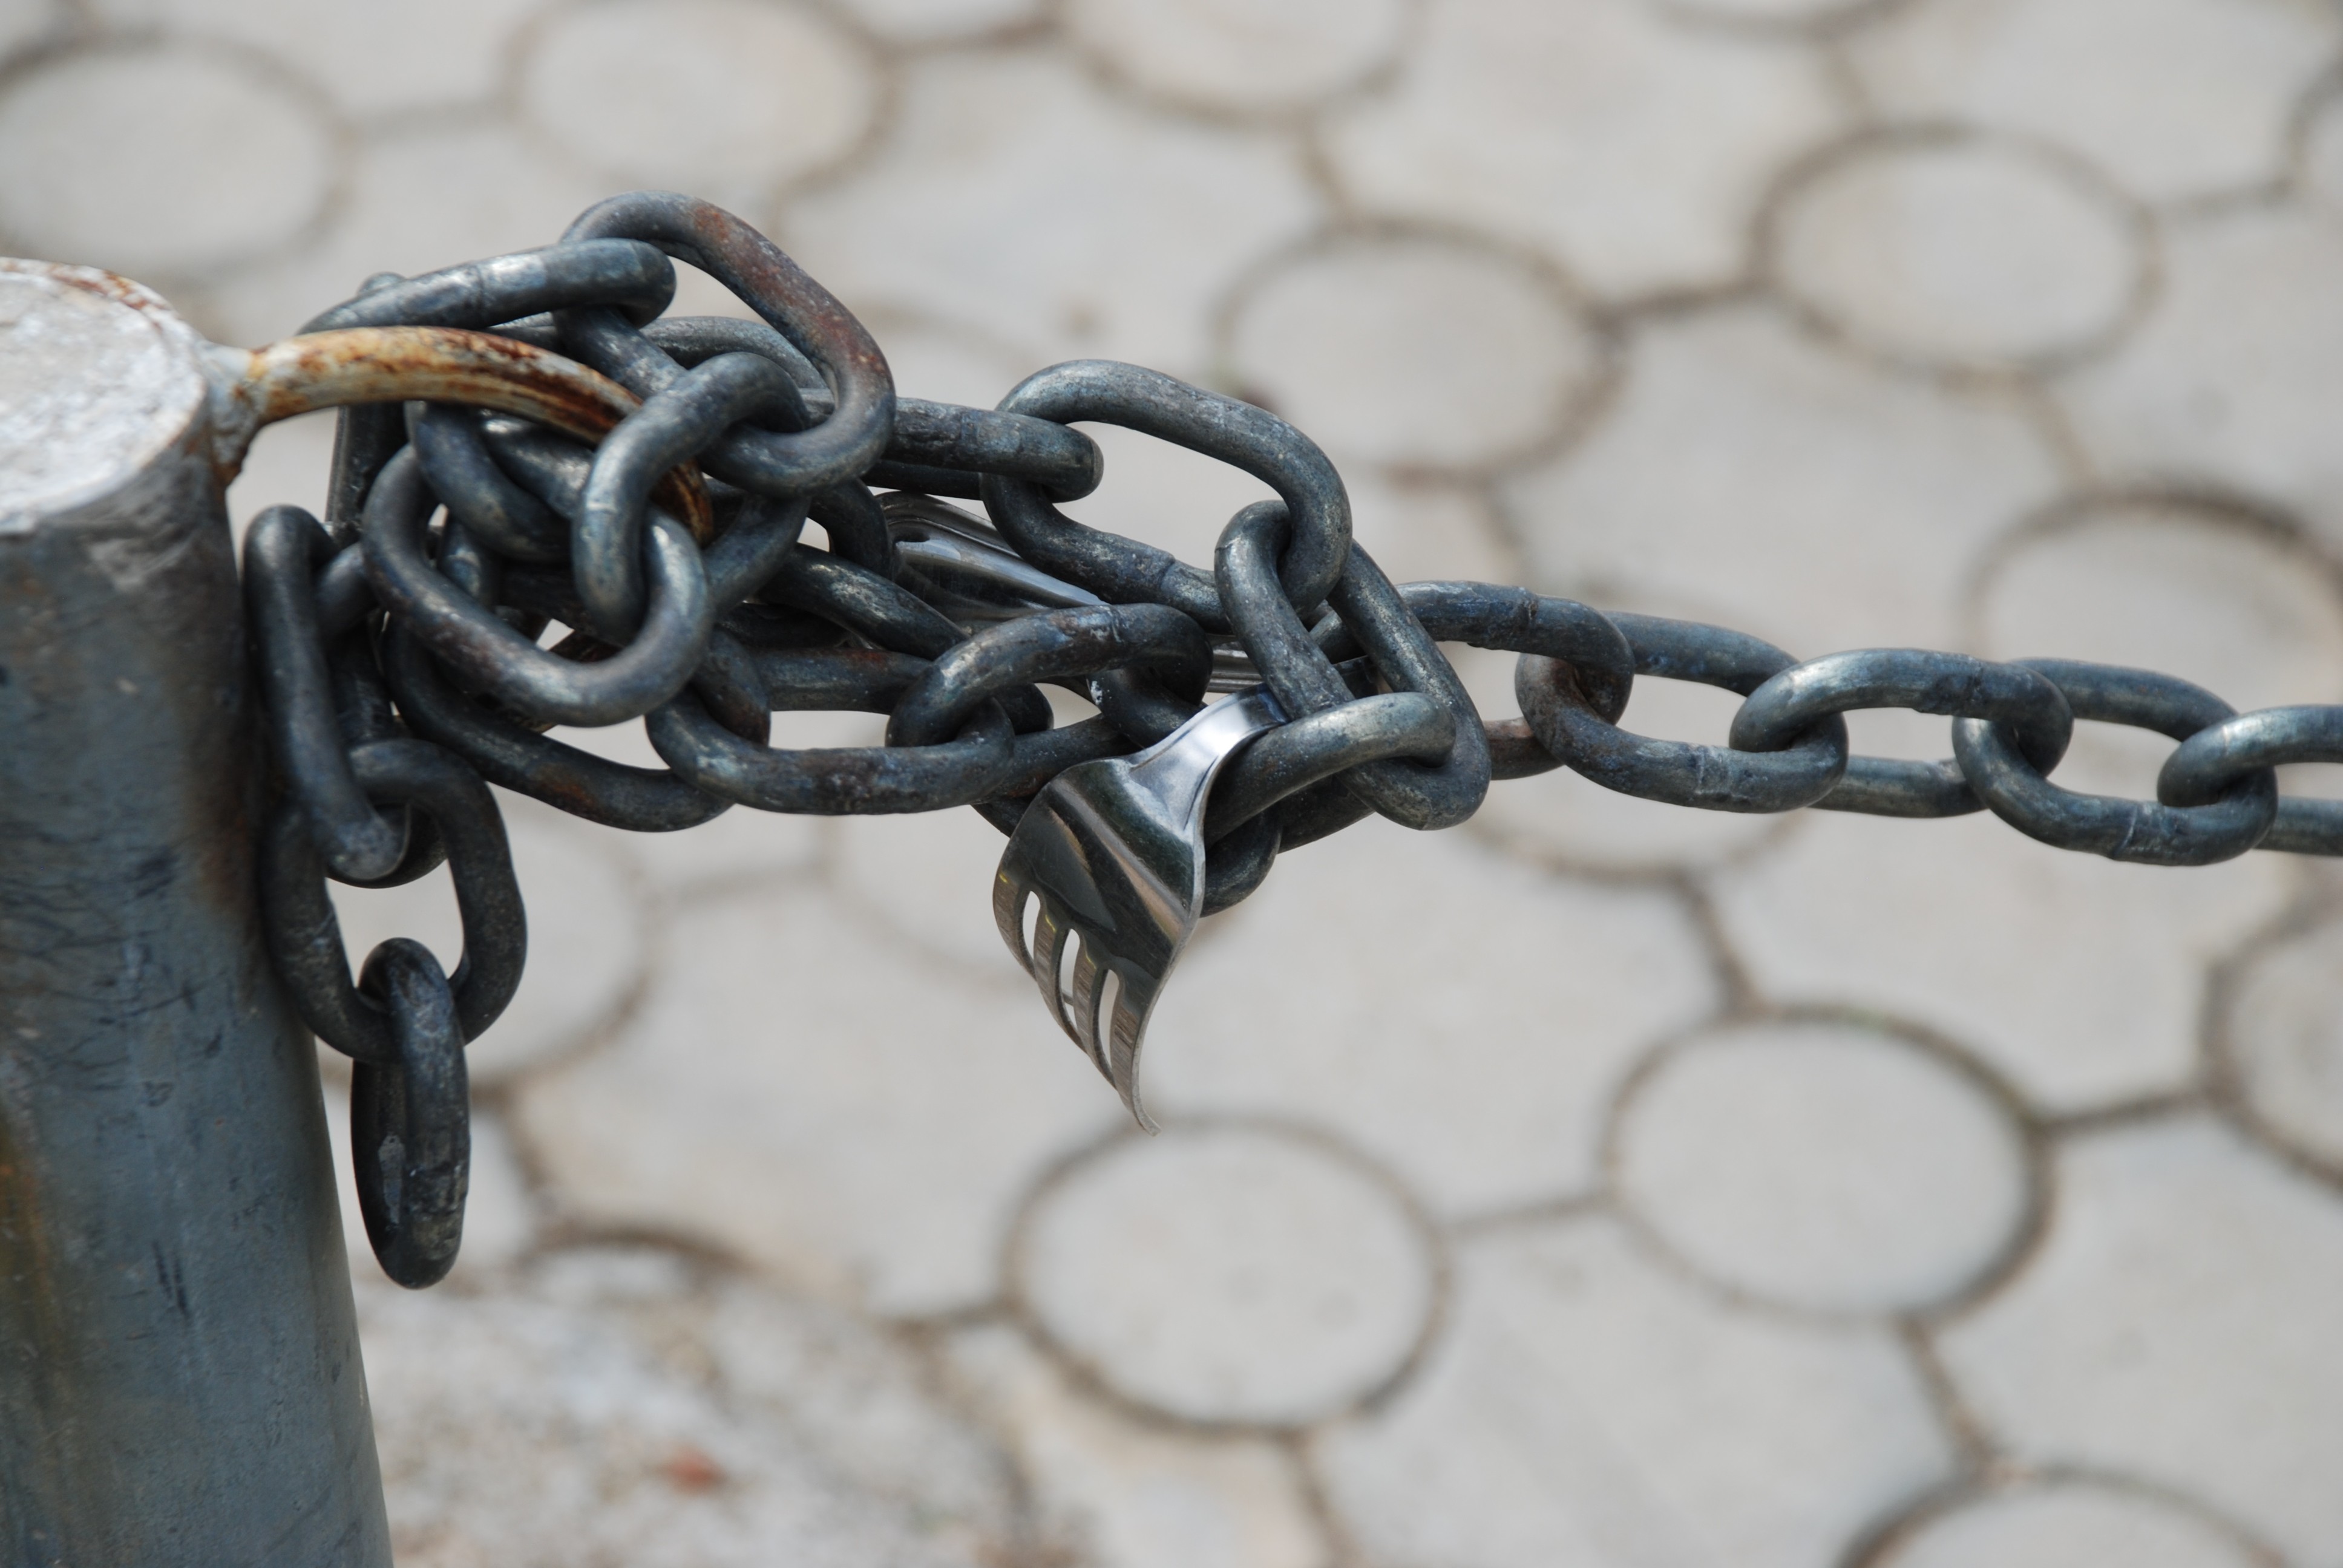
chain, city, cityscape, metal, nikon, material, art, iron, d80, cityscapes, nikond80, montenegro, ulcinj, ulquin